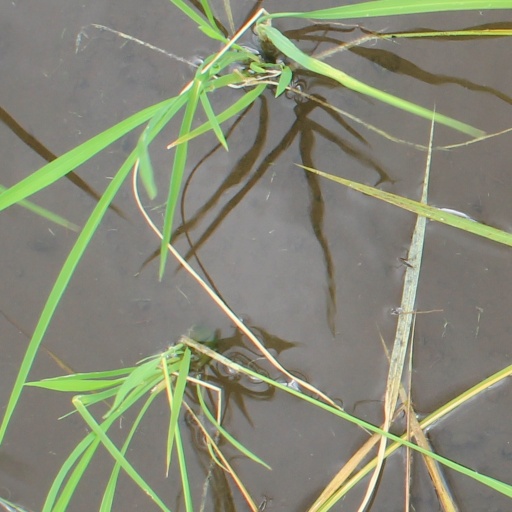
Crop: rice